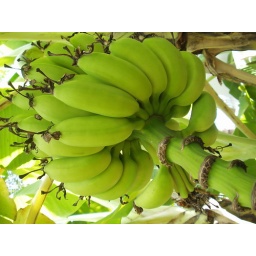
unripe bananas in the banana tree-- these taste good when made into banana chips or when cooked as 'poriyal'.